Iron Dog

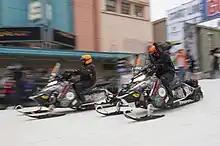
Participants in the 2015 Iron Dog

The Iron Dog or Iron Dog Race, originally known as the Iron Dog Gold Rush Classic and between 2000 and 2009 for sponsorship reasons as the Tesoro Iron Dog, is an off-road snowmobile race across Alaska, USA. It normally starts on a Sunday in mid-February. At , it is the longest high speed cross-country snowmachine race in the world. A record forty-two teams entered the 2008 event. the total purse was US $210,500, with $50,000 awarded to the winners.